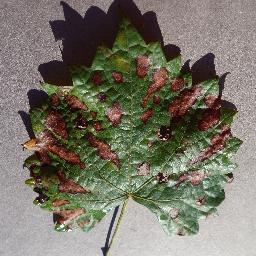
Label: Grape___Esca_(Black_Measles)